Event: Nepal Earthquake
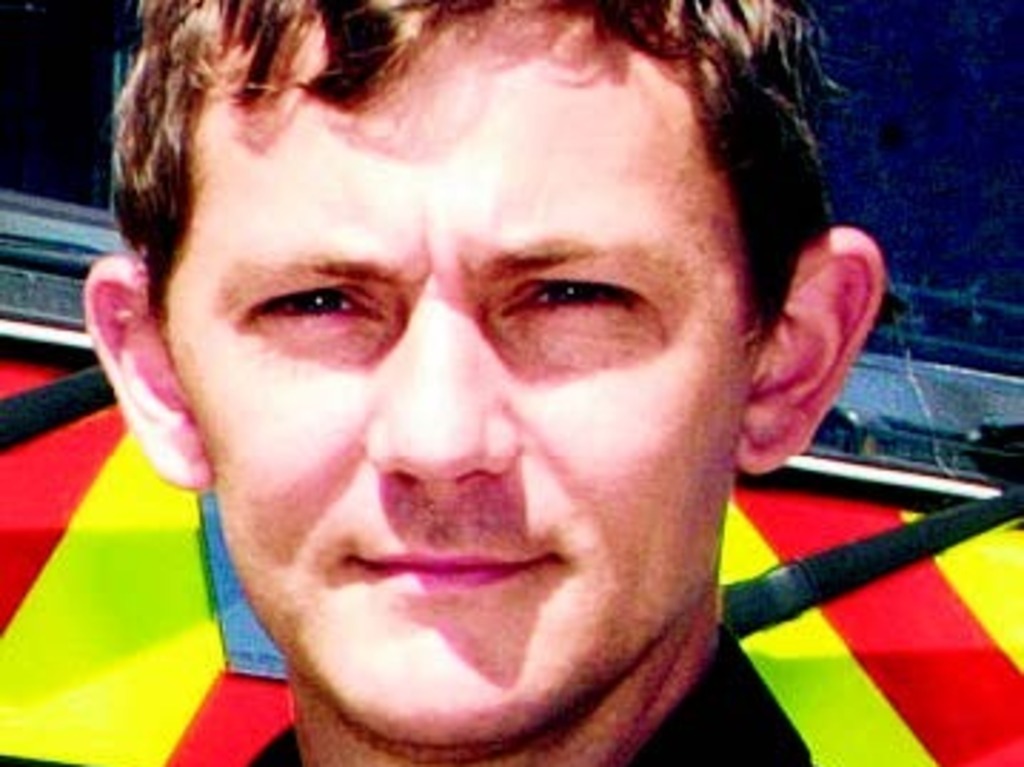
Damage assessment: no_damage